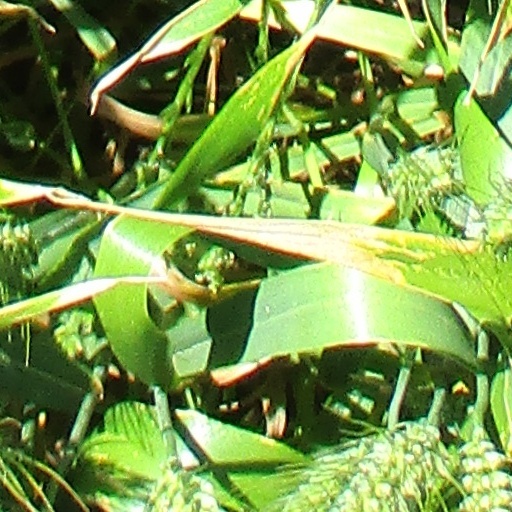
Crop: wheat